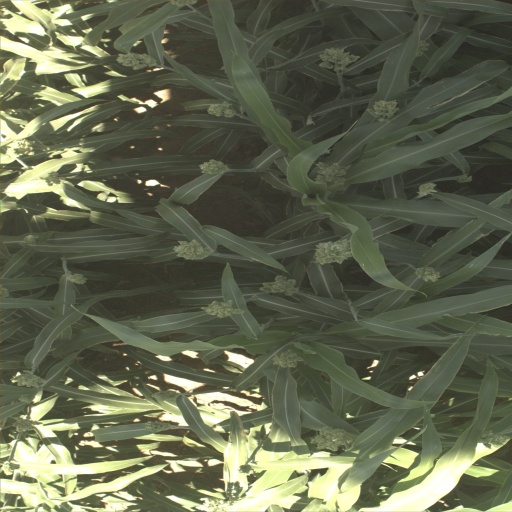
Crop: sorghum